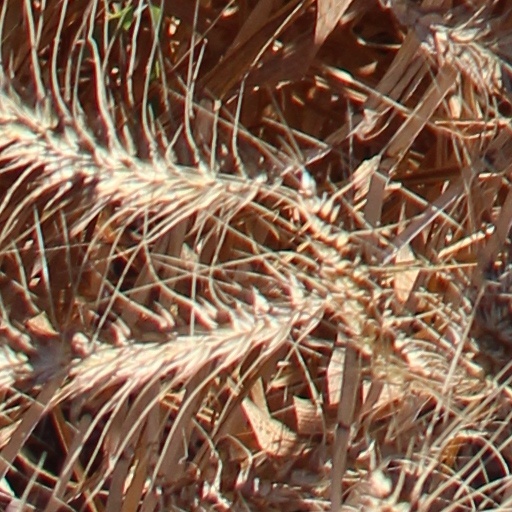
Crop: wheat